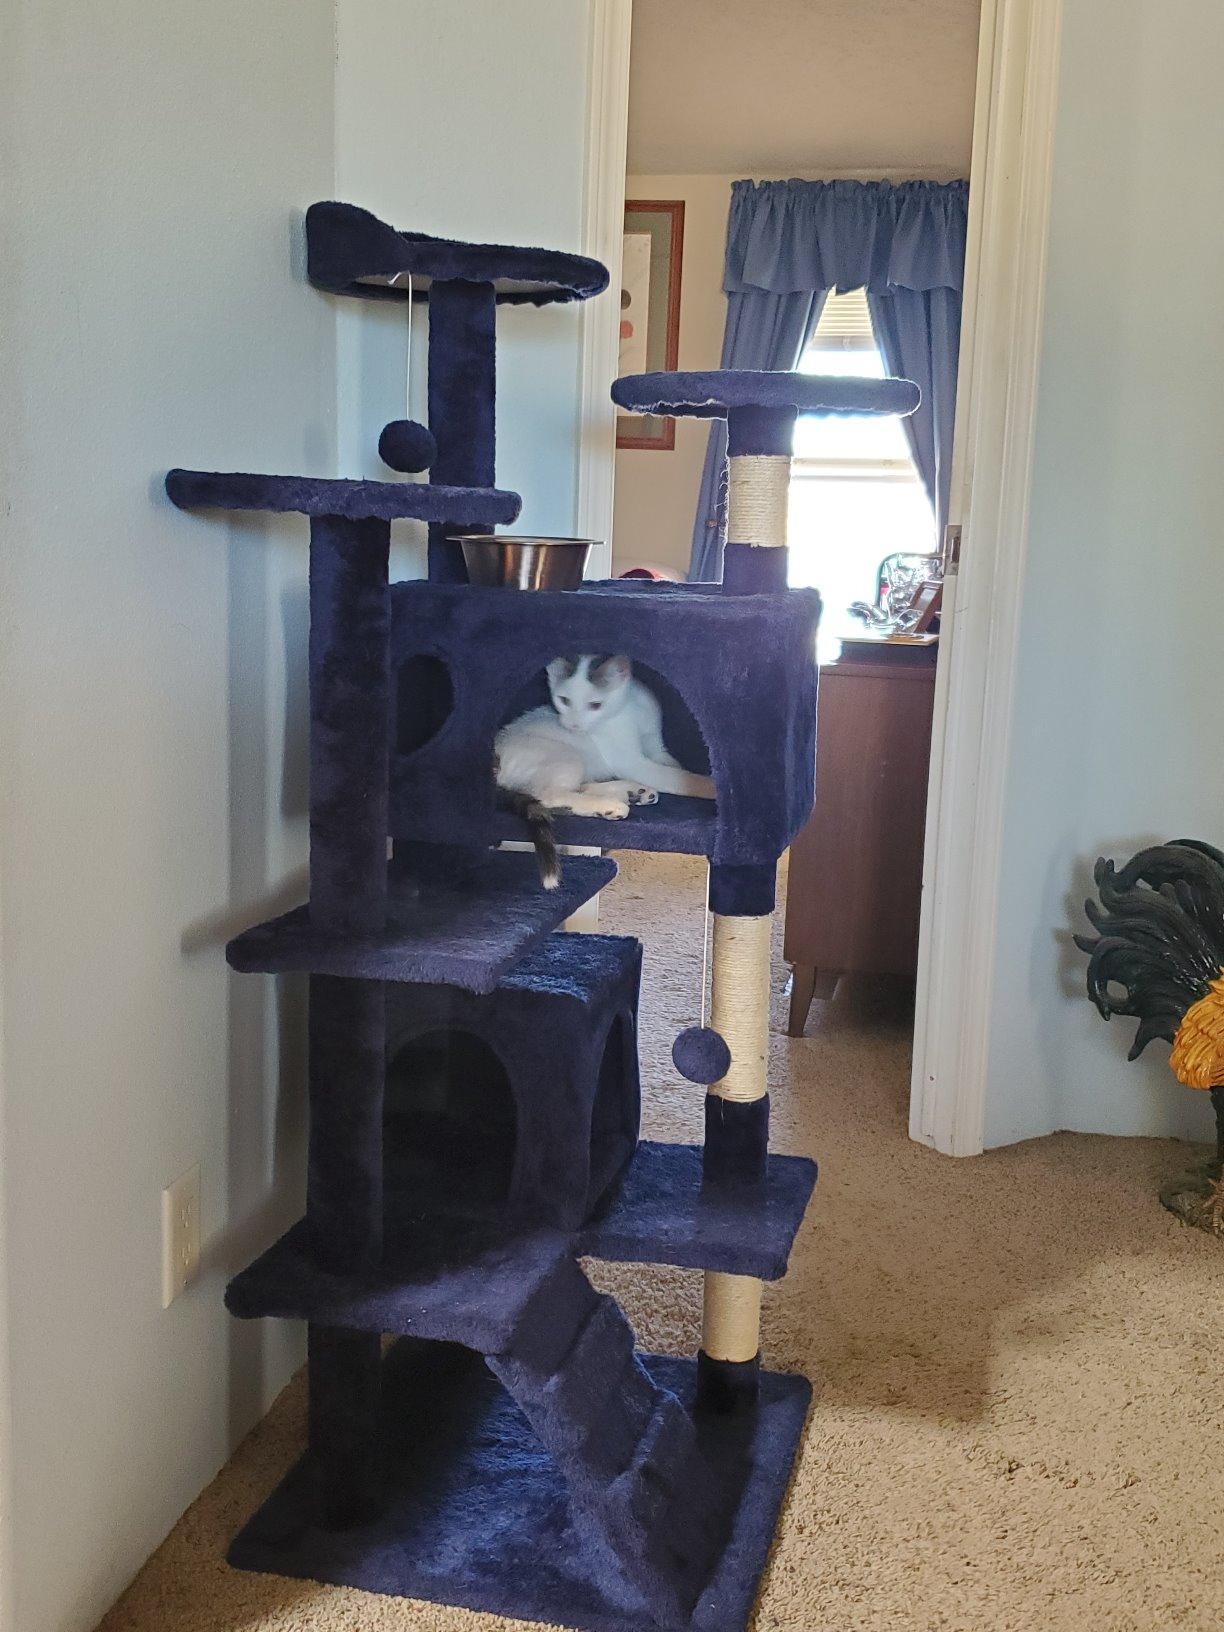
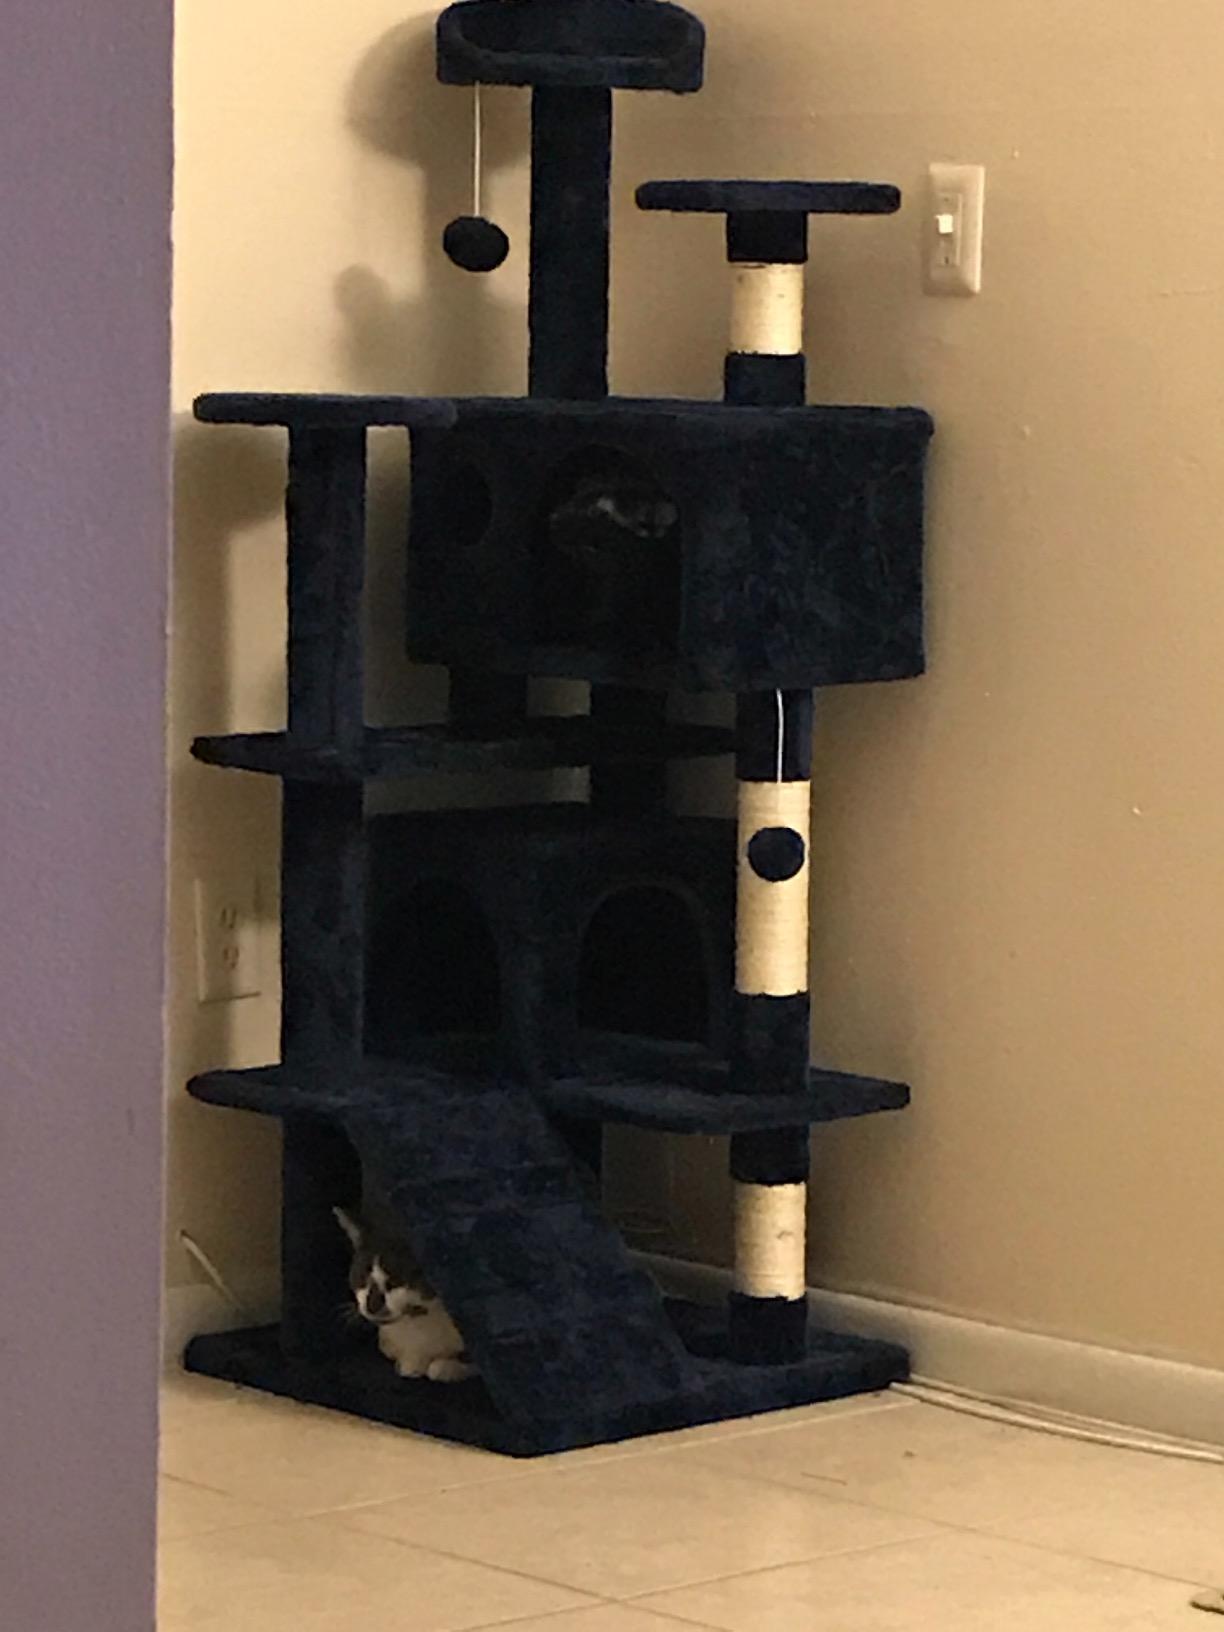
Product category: items_cat tree
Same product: yes